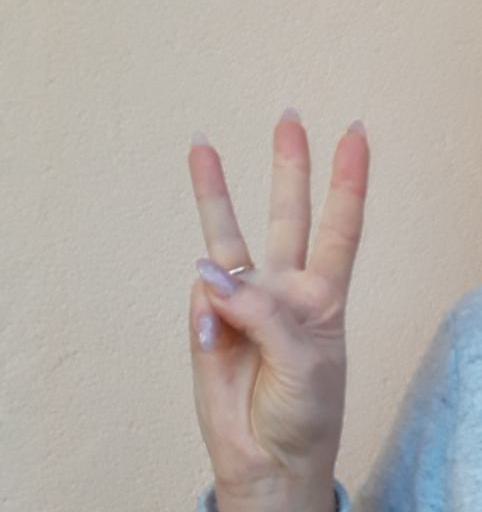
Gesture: three